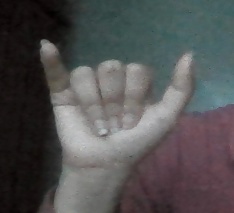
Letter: ya